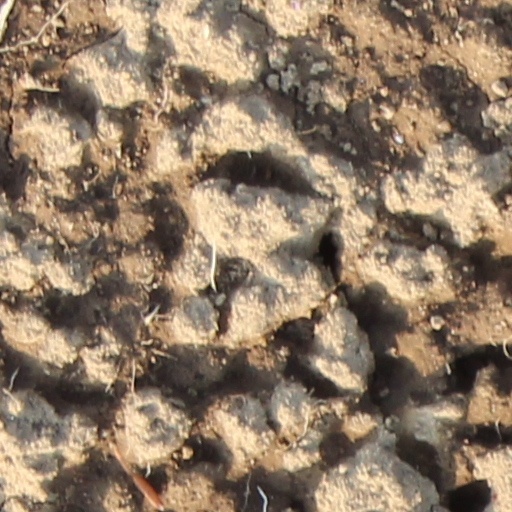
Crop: wheat